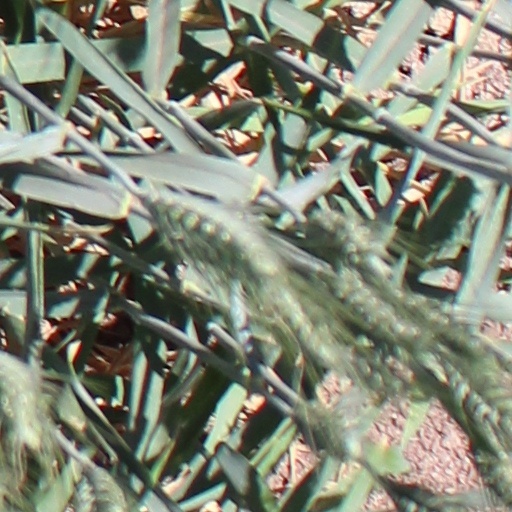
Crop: wheat